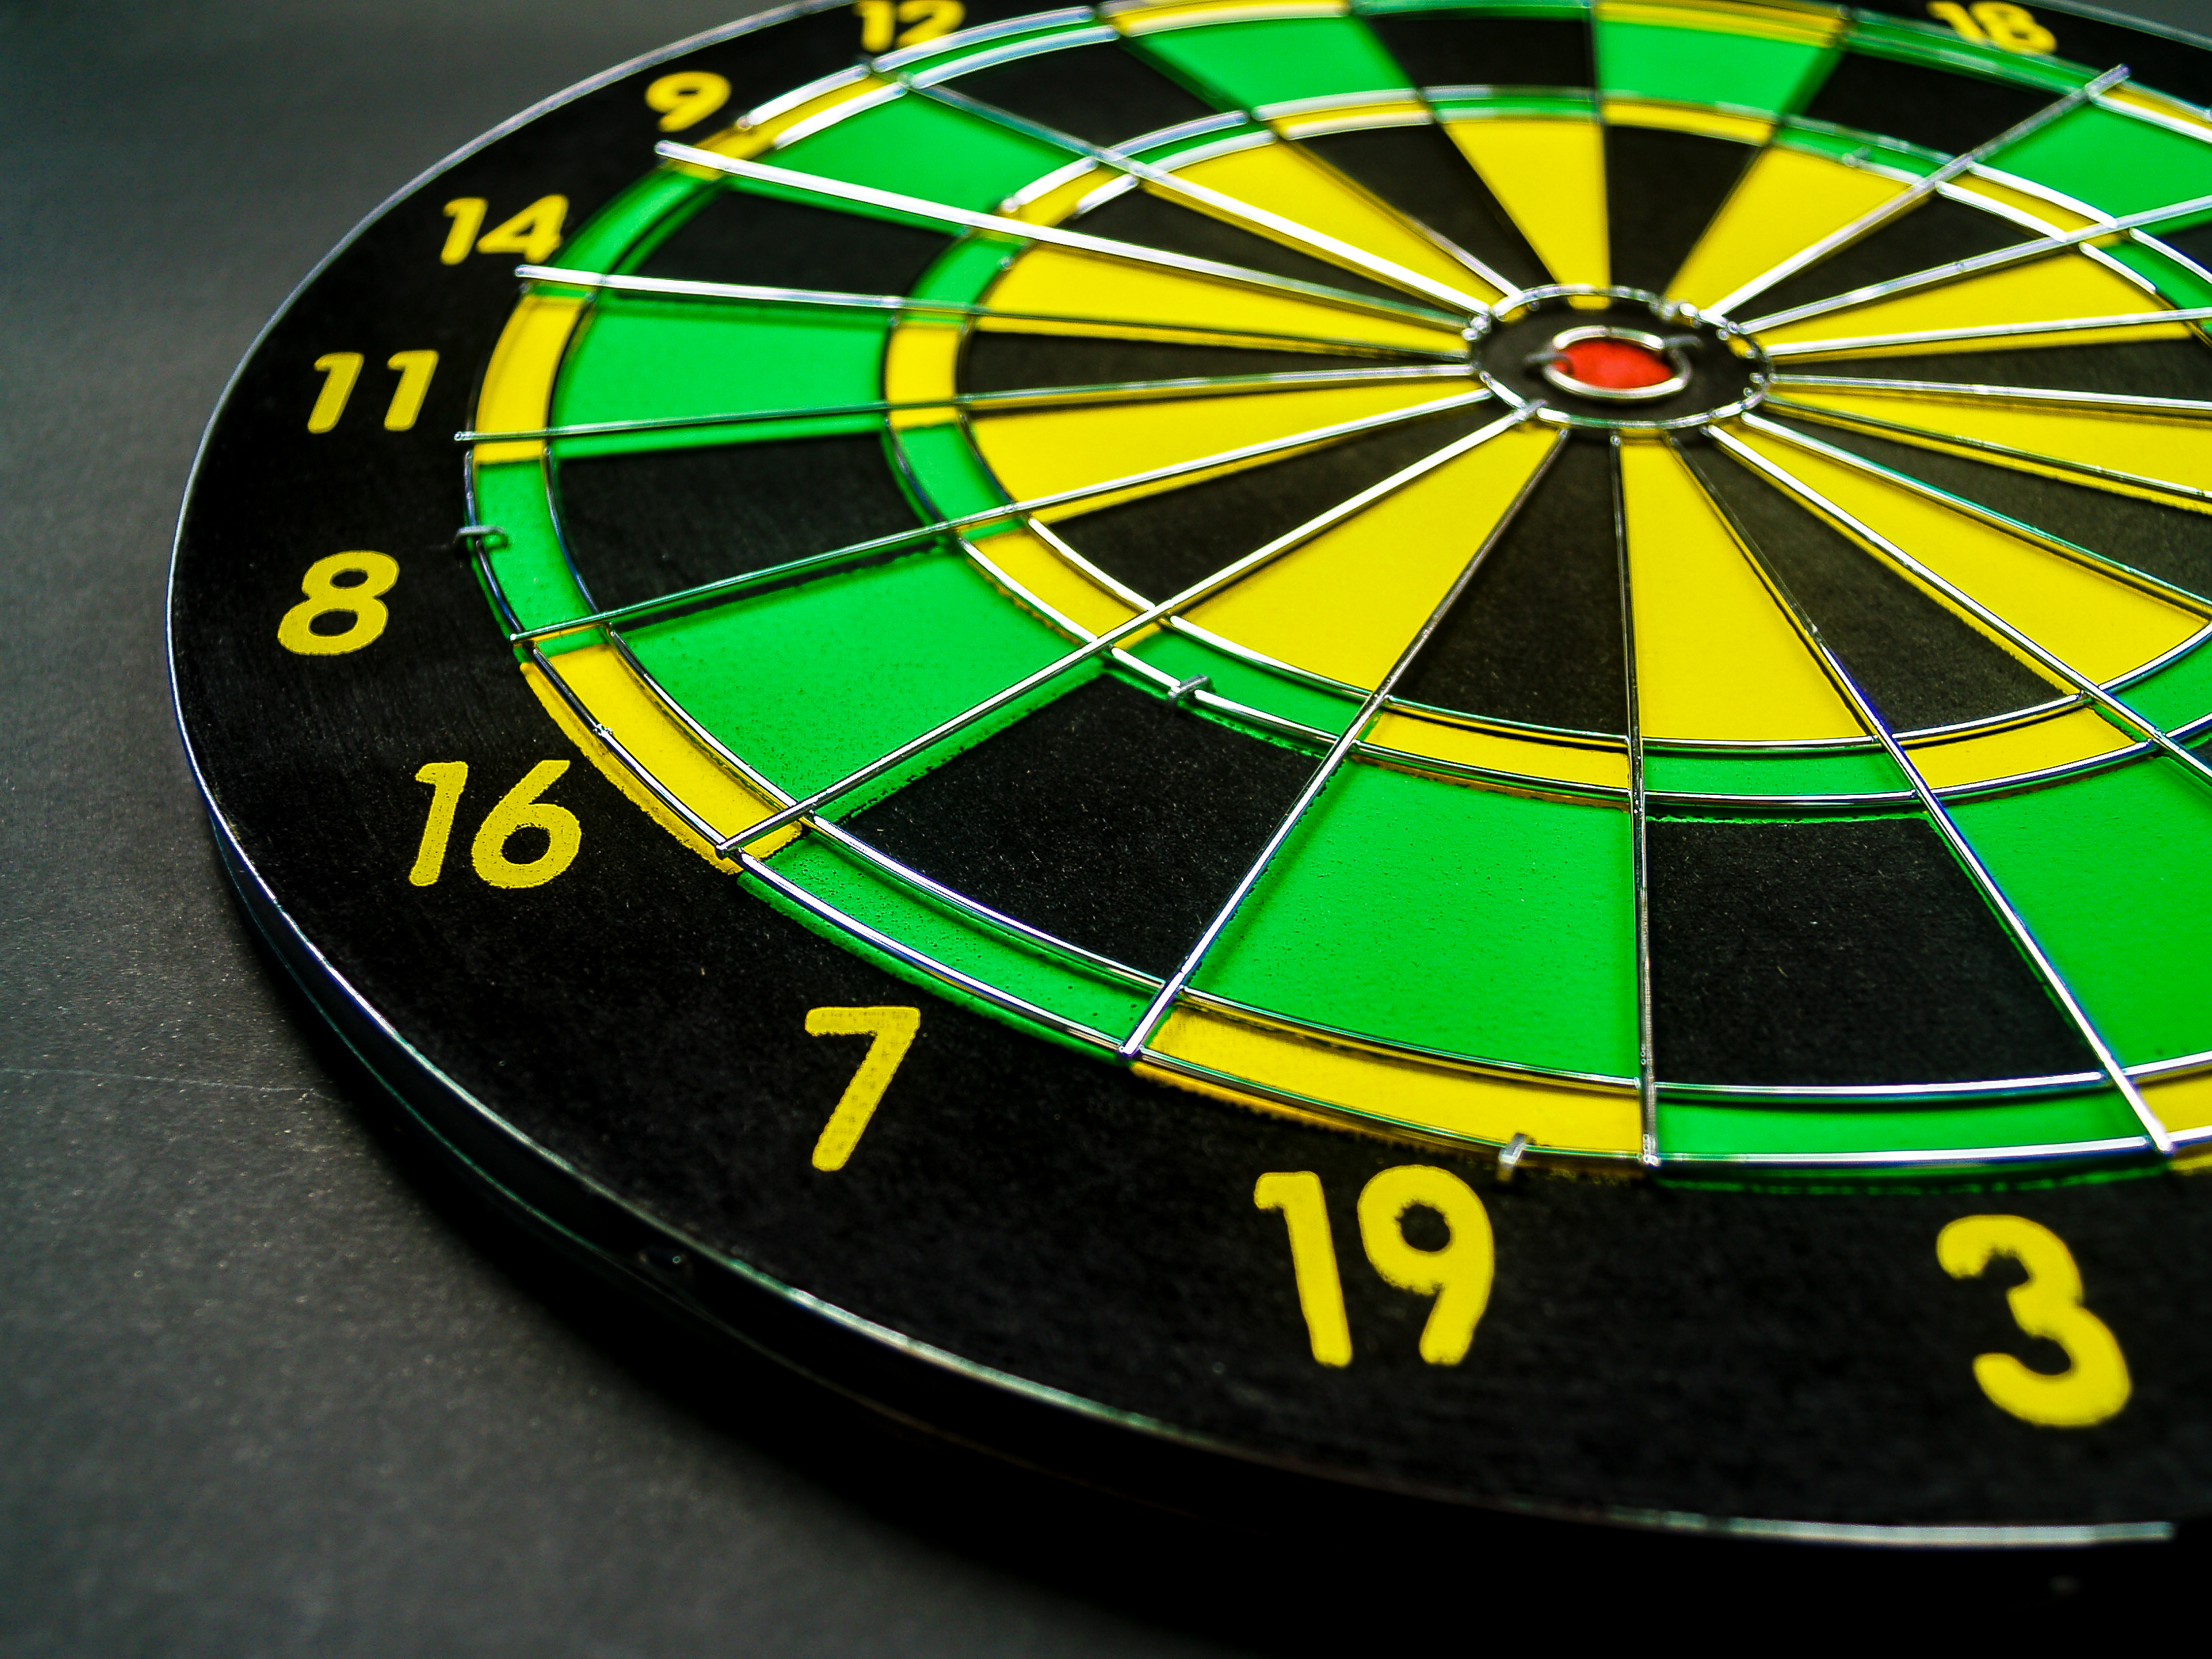
target, dartboard, board, dart, game, center, sport, competition, accuracy, goal, accurate, play, aim, success, score, arrow, skill, circle, leisure, hit, object, background, recreation, entertainment, strategy, shot, concept, hobby, winner, point, darts, indoor games and sports, yellow, green, games